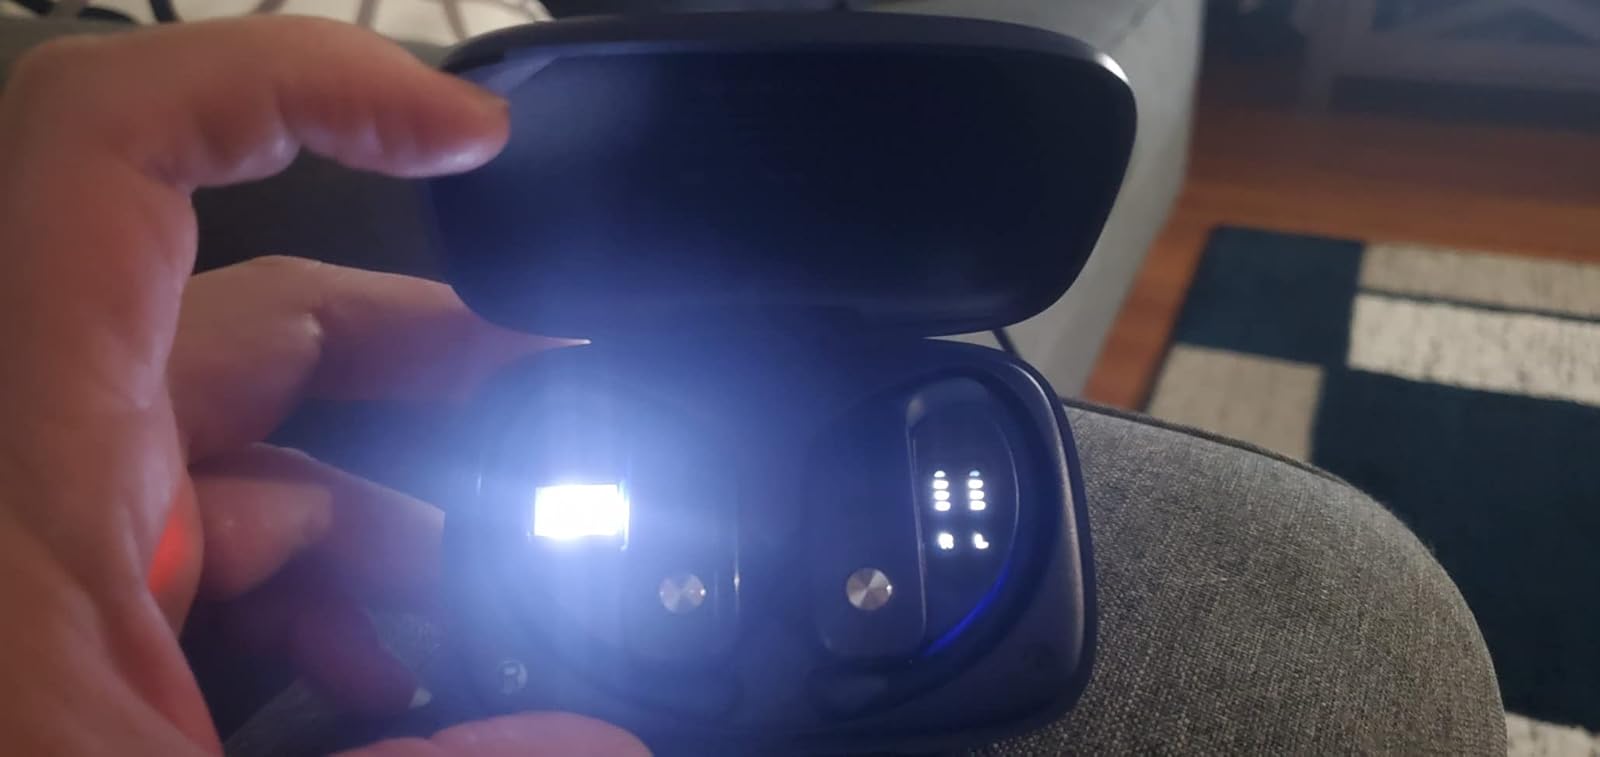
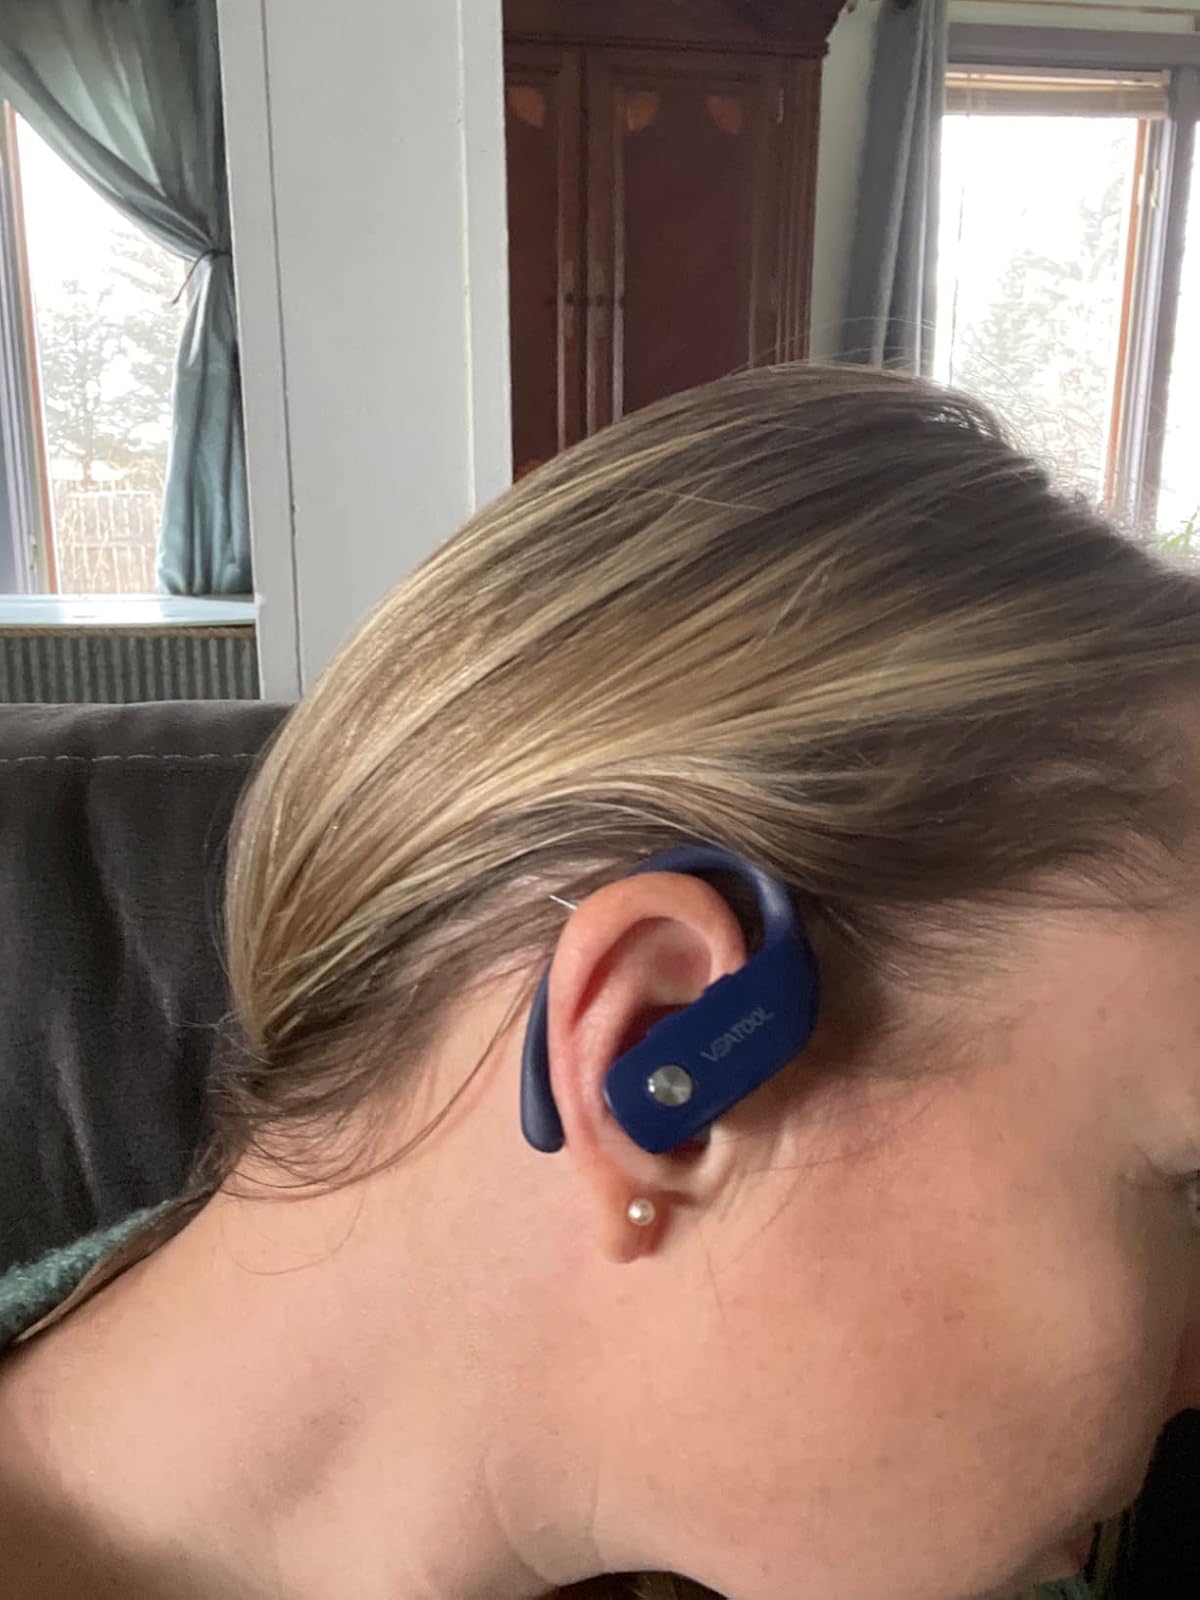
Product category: earbuds
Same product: yes